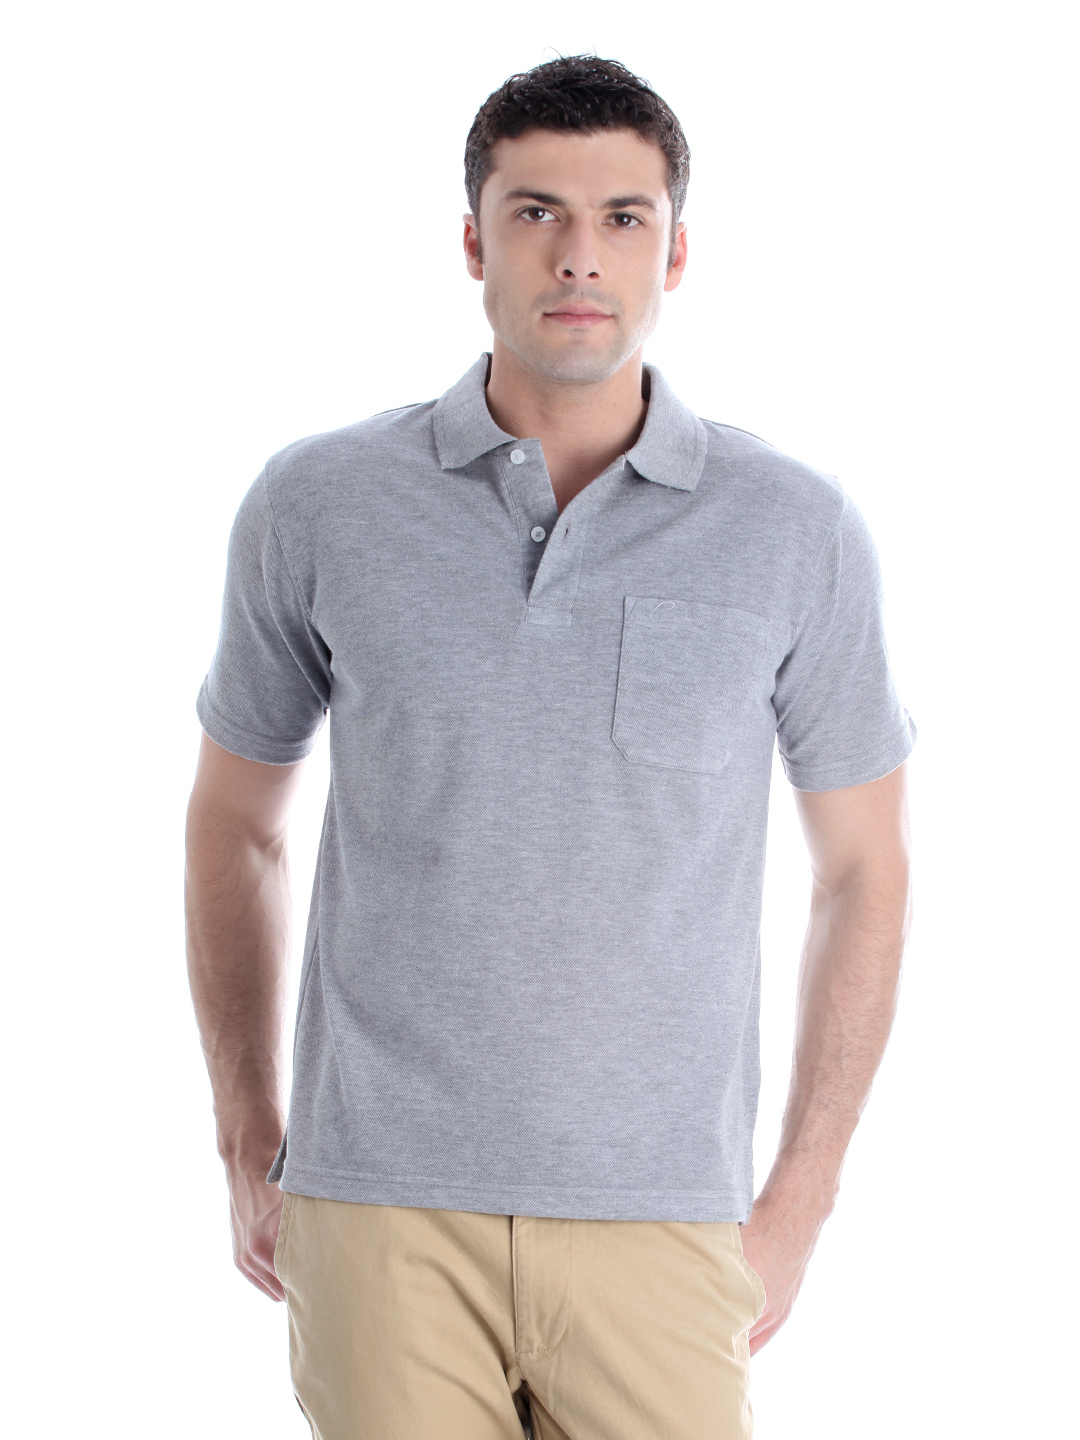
Proline Men Grey T-shirt
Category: Apparel / Topwear / Tshirts
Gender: Men
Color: Grey
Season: Summer 2013
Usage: Casual